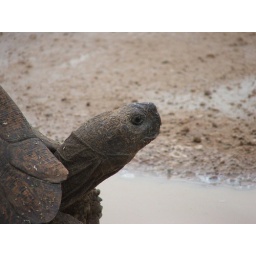
Found him sitting in a puddle in the middle of the road after a heavy downpour. I just loved his smile.